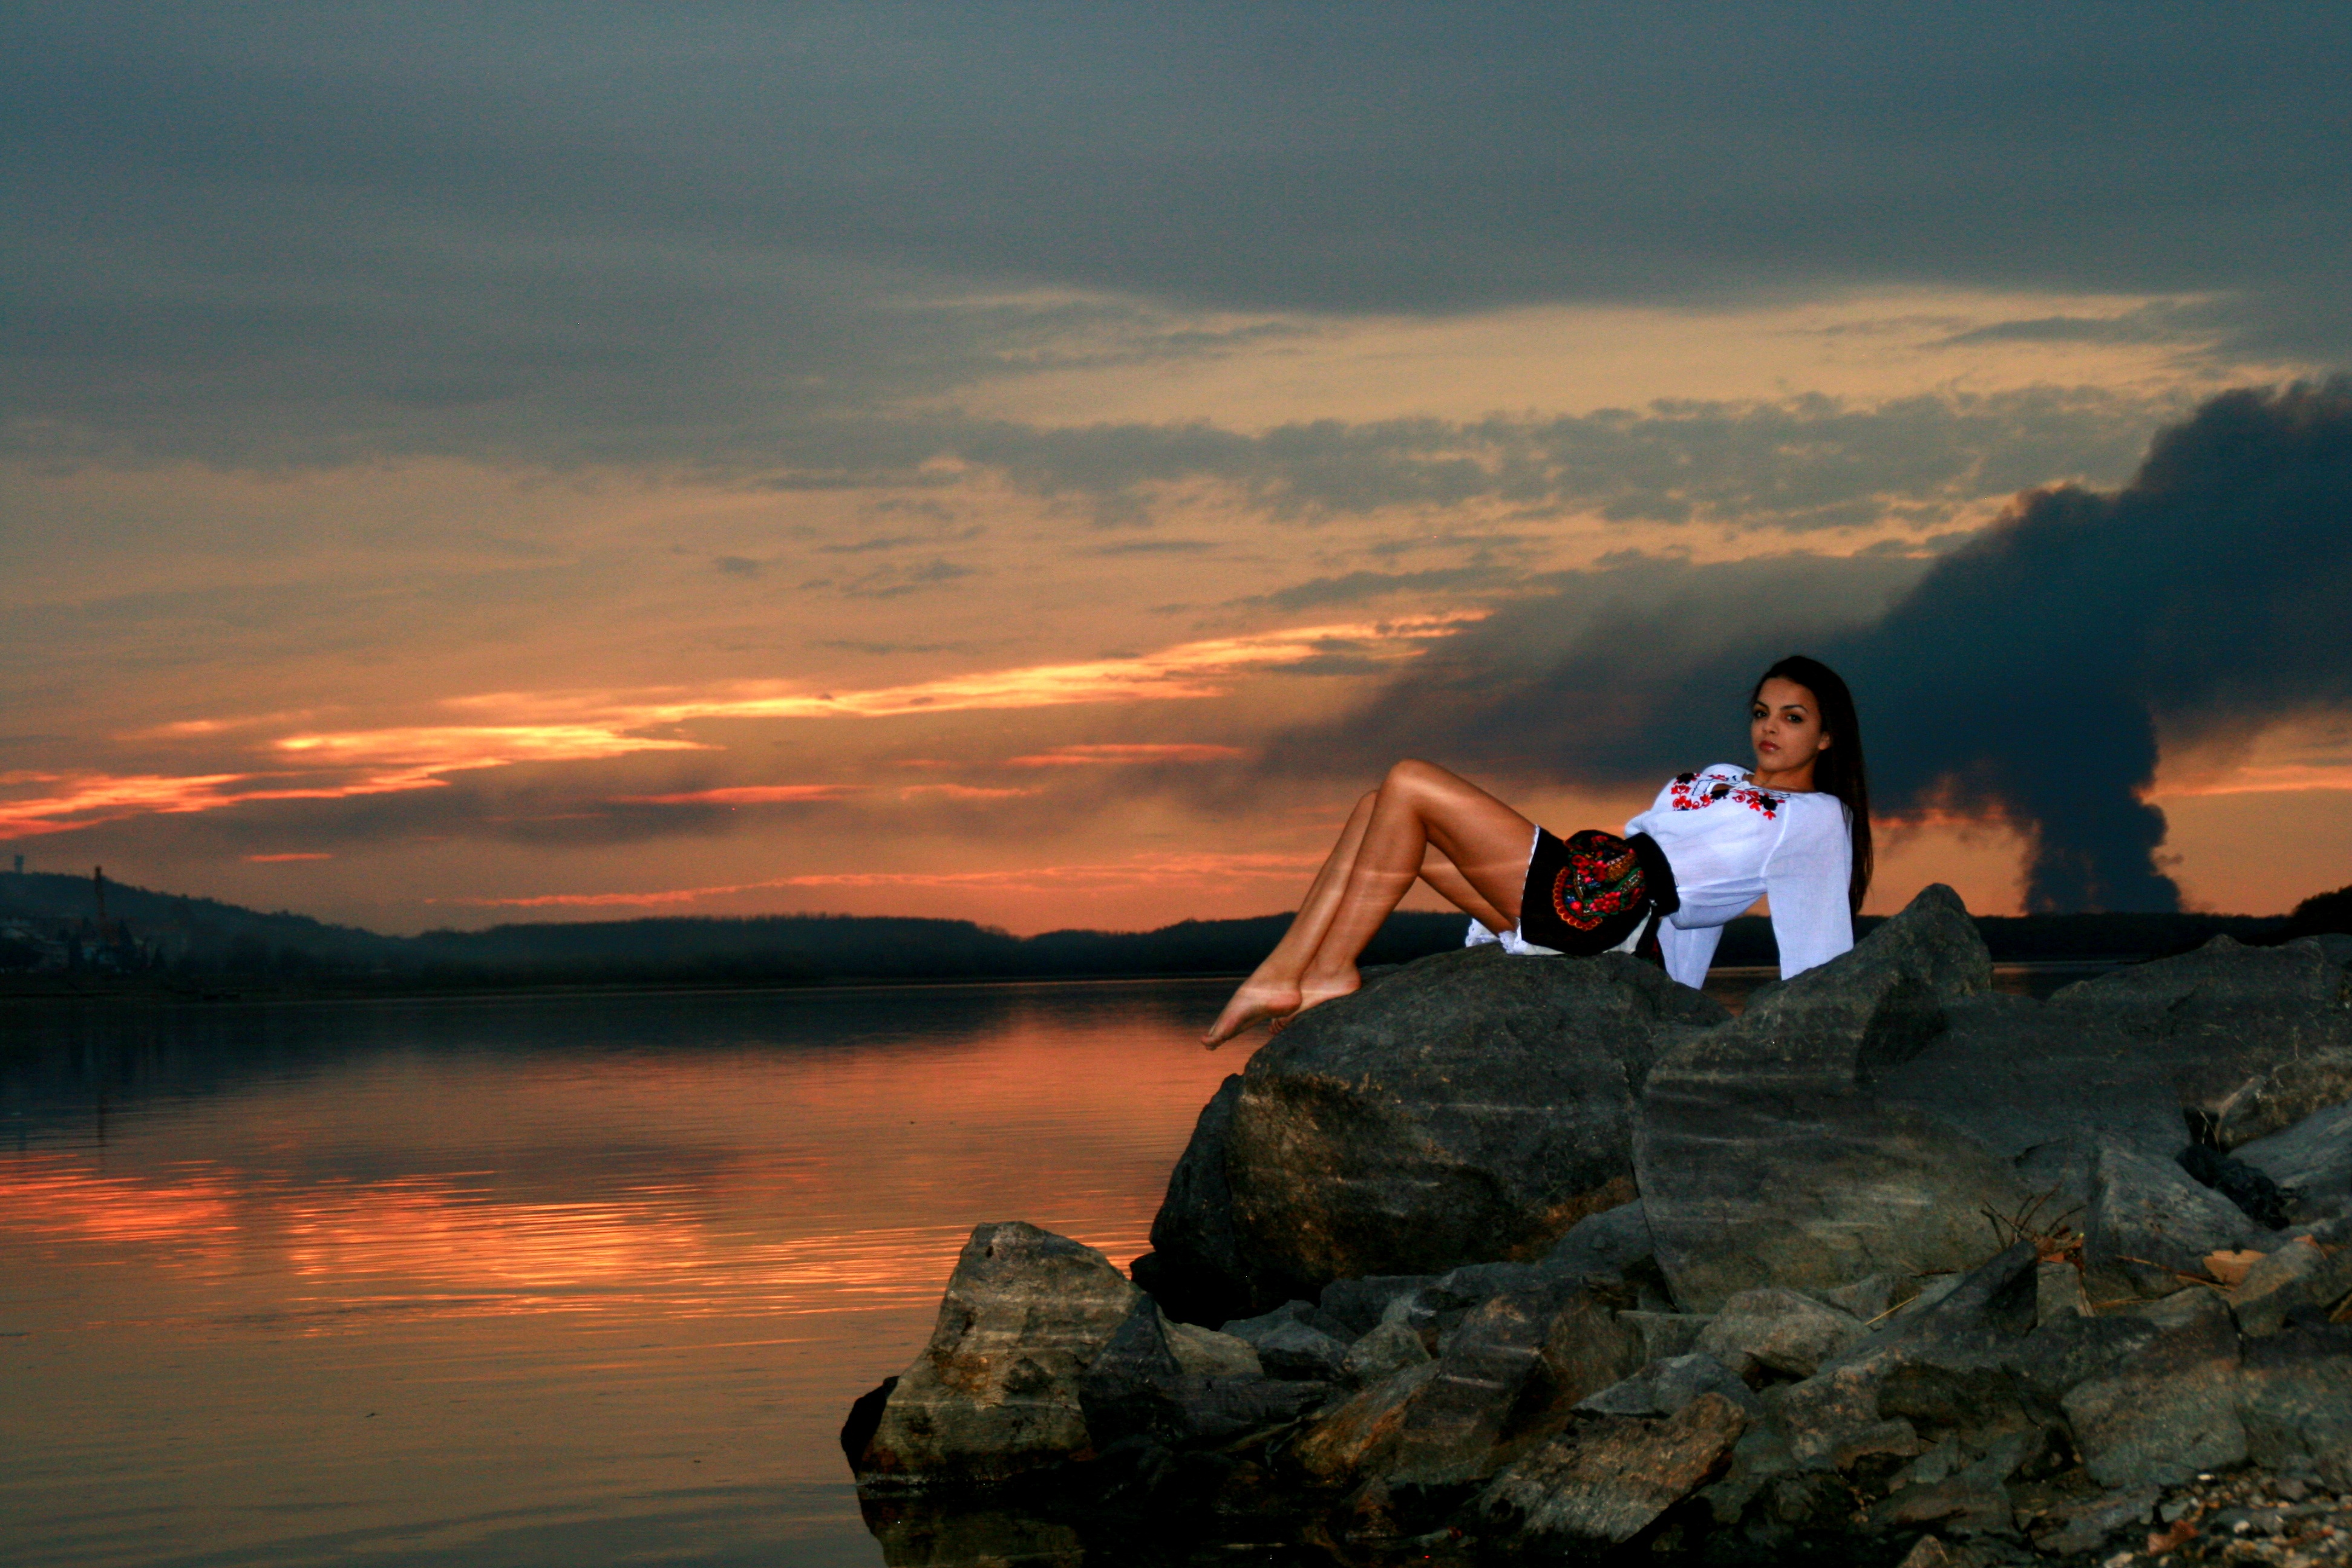
sea, coast, ocean, horizon, mountain, cloud, sky, girl, sunrise, sunset, sunlight, morning, shore, lake, dawn, dusk, evening, reflection, bay, in the evening, beauty, seductive, atmospheric phenomenon